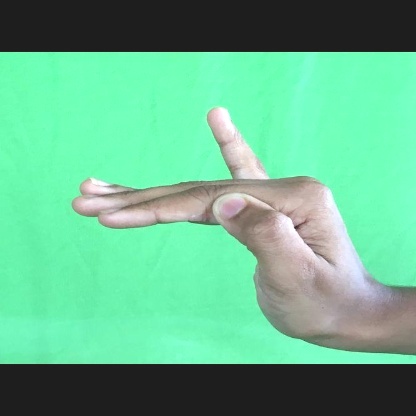
Mudra: Hamsapaksha